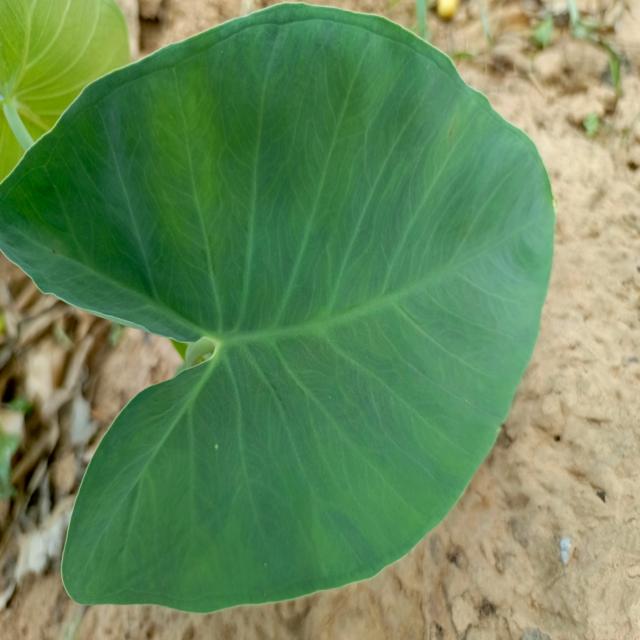
Label: Healthy